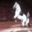
Label: horse